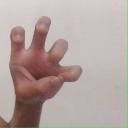
अक्षर: छ